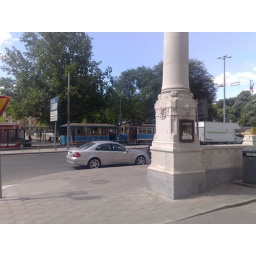
Nice street car in background